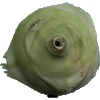
Label: Kohlrabi 1